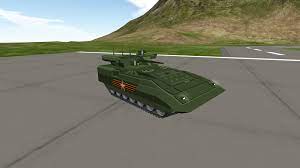
Label: BMP-T15